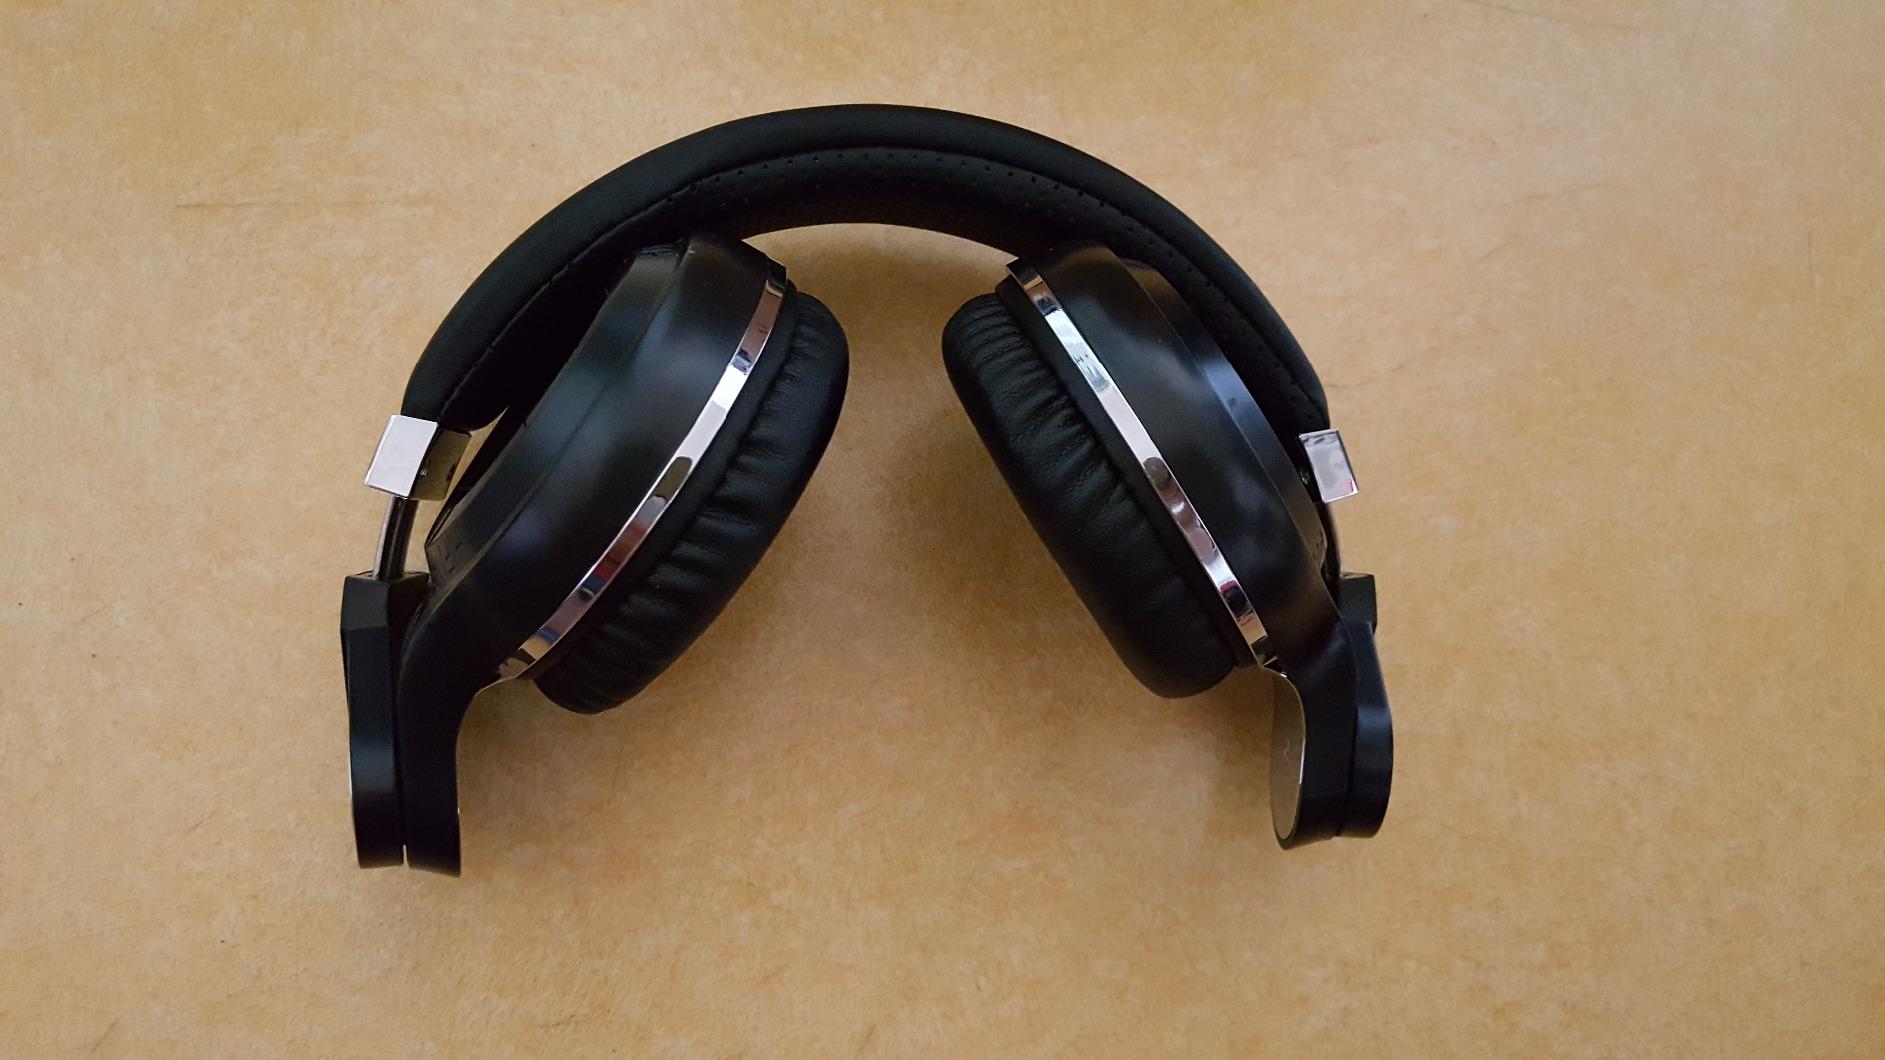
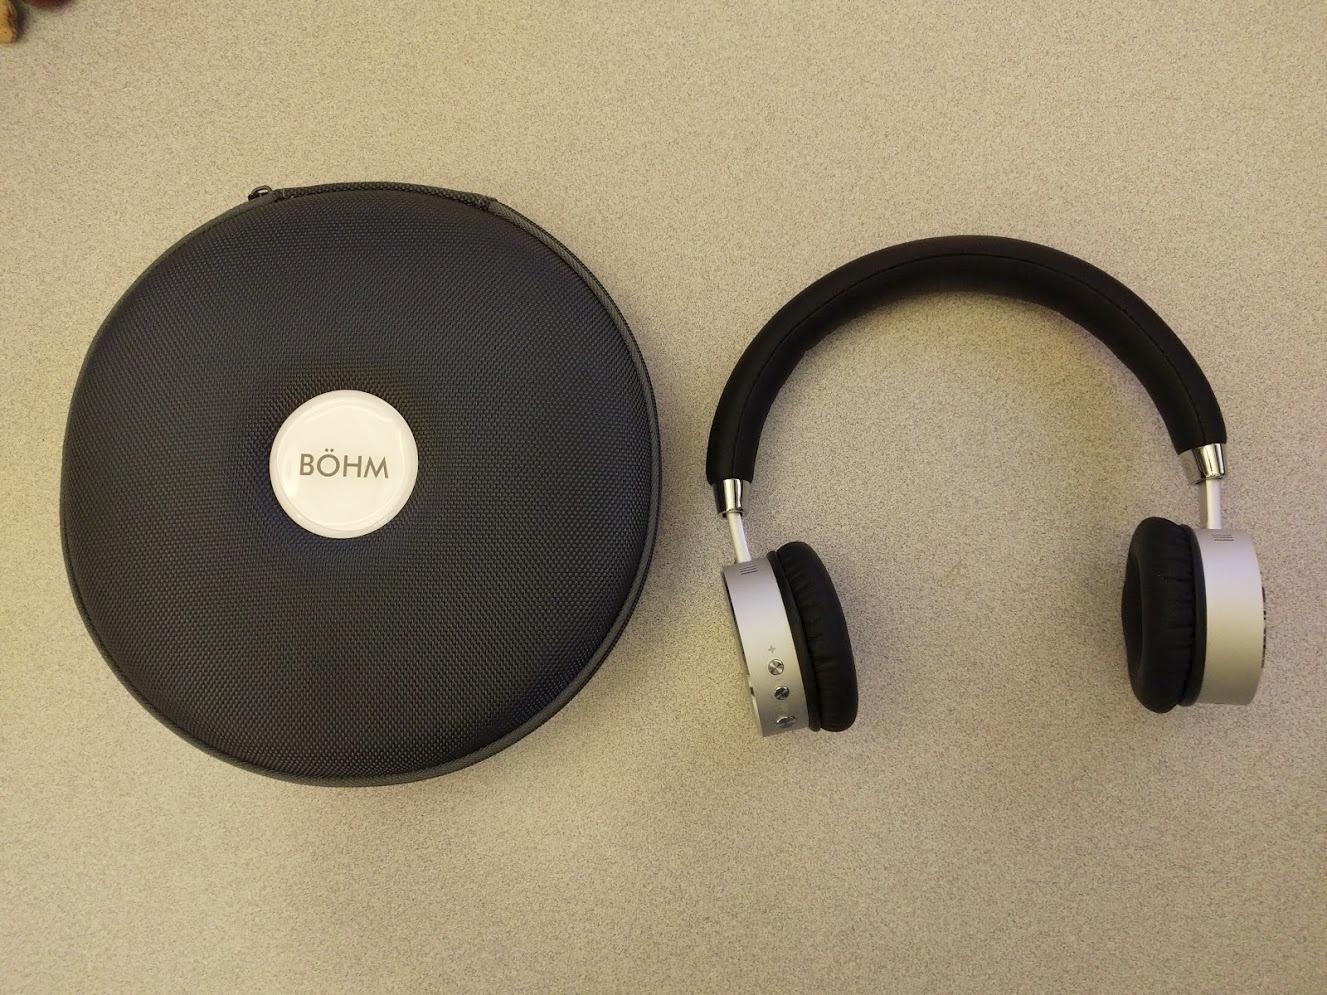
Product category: headphones
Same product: no